Solvang, California

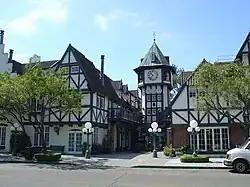
Tivoli Square, Solvang

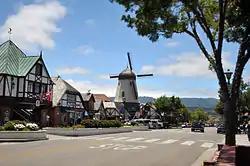
Main Street, Solvang. Alisal Road

In 1912, when it became difficult to sell any more plots of land, developers from Solvang travelled to Iowa and Nebraska to persuade Danish immigrants to buy land in the town. This attracted new settlers. The early settlement had a store, a bank, a lumber yard, a barbershop and a post office. During the 1920s, civic amenities such as electricity were installed in the town.